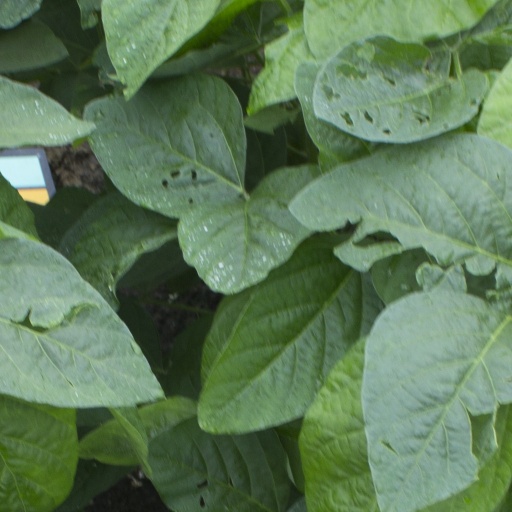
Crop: soybean